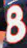
Number: 8